Natural environment

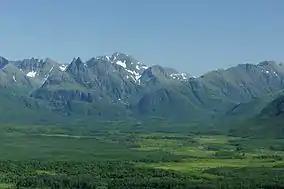
The Ahklun Mountains and the Togiak Wilderness within the Togiak National Wildlife Refuge in the U.S. state of Alaska

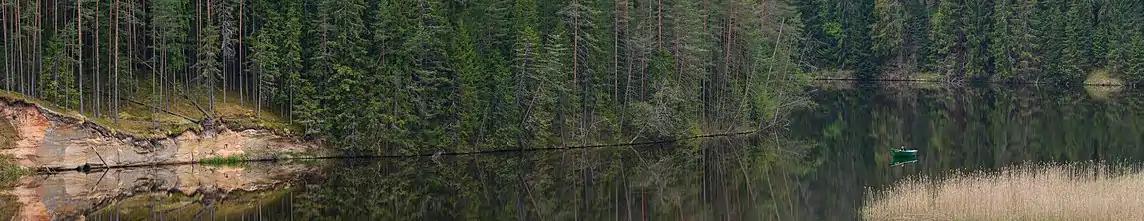

Wilderness is generally defined as a natural environment on Earth that has not been significantly modified by human activity. The WILD Foundation goes into more detail, defining wilderness as: "The most intact, undisturbed wild natural areas left on our planet – those last truly wild places that humans do not control and have not developed with roads, pipelines or other industrial infrastructure." Wilderness areas and protected parks are considered important for the survival of certain species, ecological studies, conservation, solitude, and recreation. Wilderness is deeply valued for cultural, spiritual, moral, and aesthetic reasons. Some nature writers believe wilderness areas are vital for the human spirit and creativity.